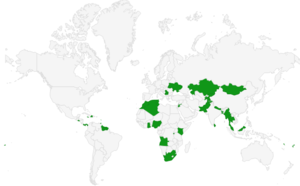
Wikipedia Zero / Historik
Kort over deltagende lande i maj 2016
Wikipedia Zero er et projekt under Wikimedia Foundation der skal give gratis adgang til Wikipedia på mobiltelefoner, specielt i udviklingslandene. Det skal ske via zero-rating, som betyder at man intet datagebyr betaler til mobilselskabet når man tilgår en bestemt website, i dette tilfælde Wikipedia.